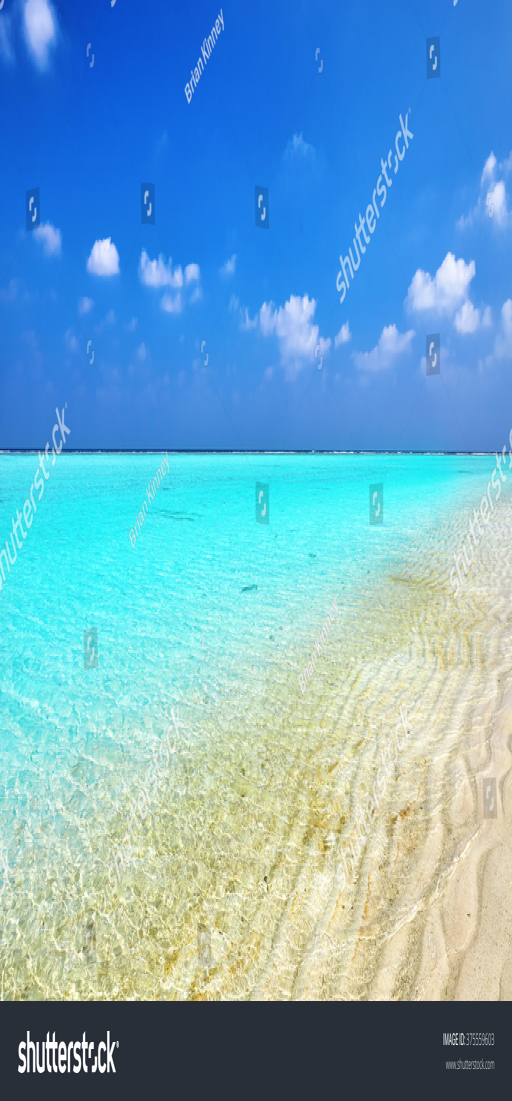
skyline of view from tropical island .